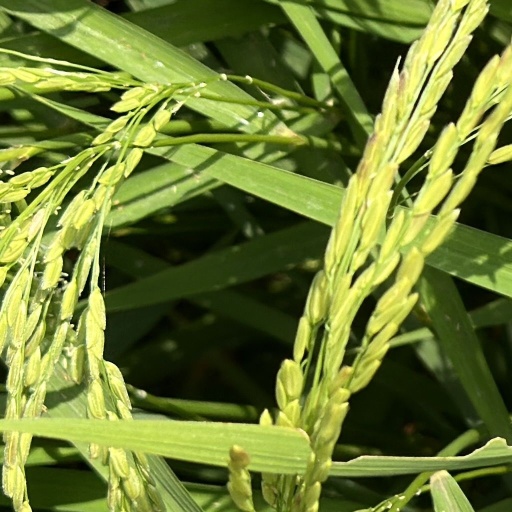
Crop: rice